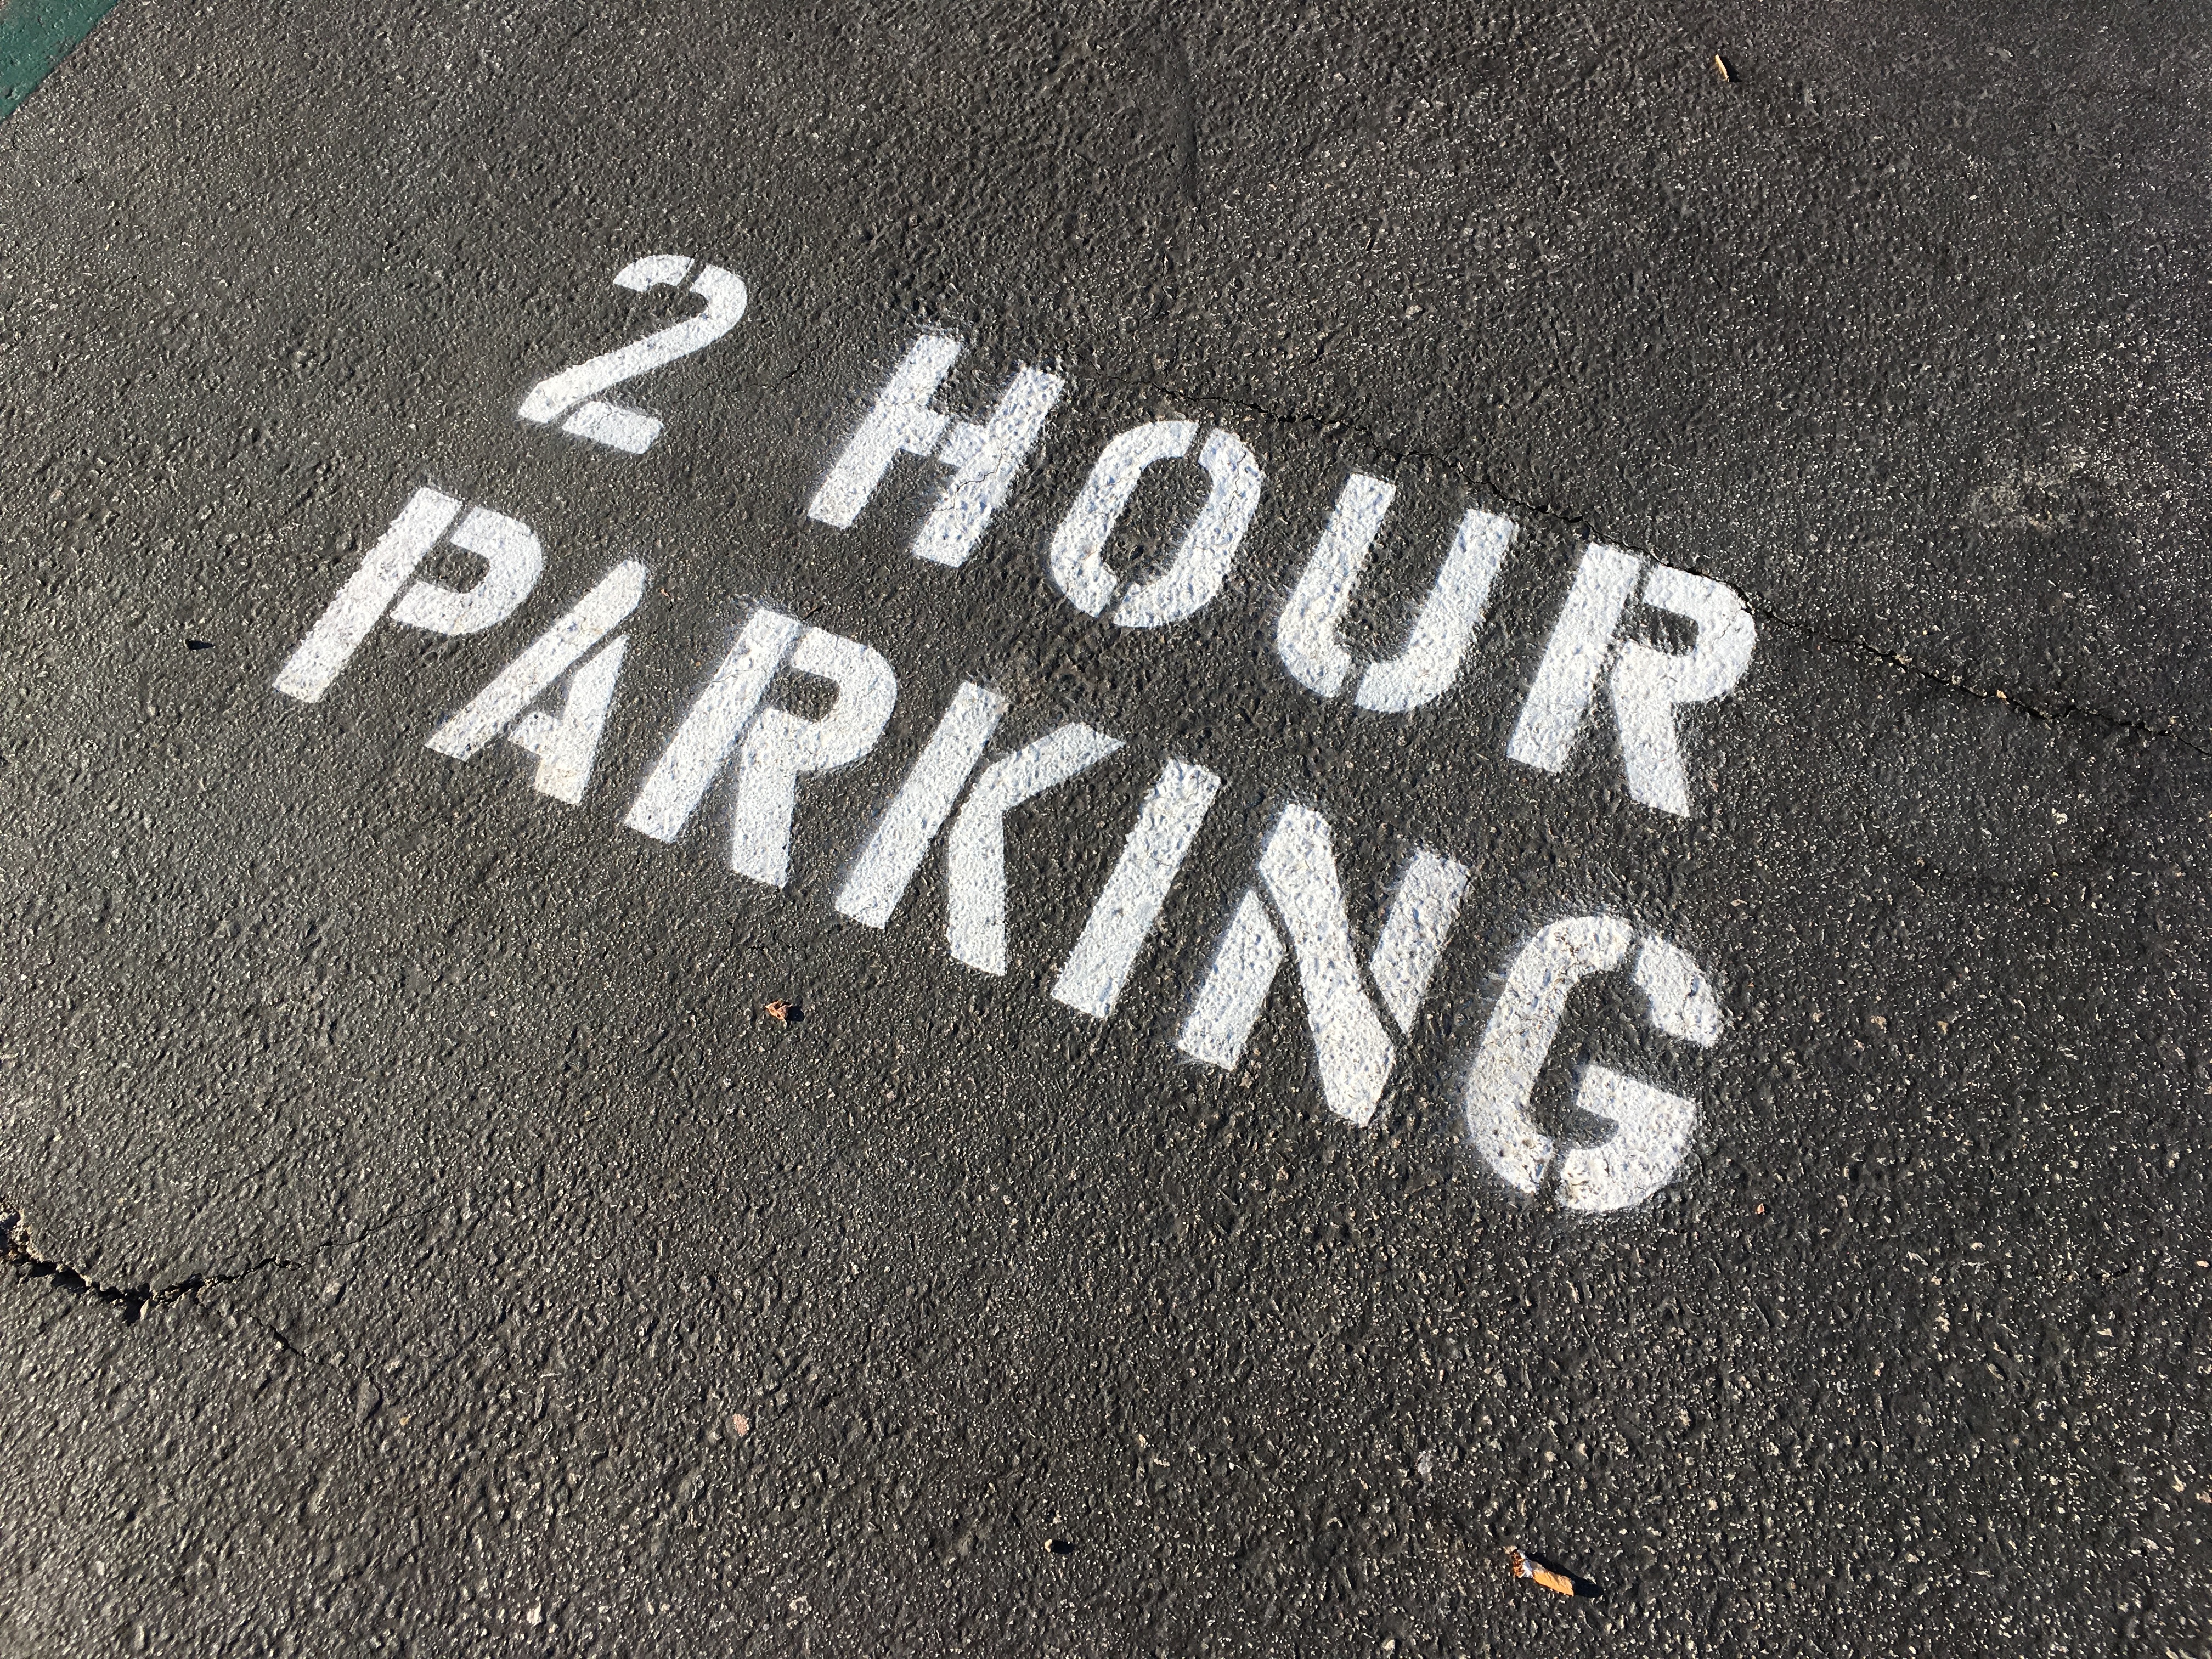
number, asphalt, sign, black, lane, font, road surface